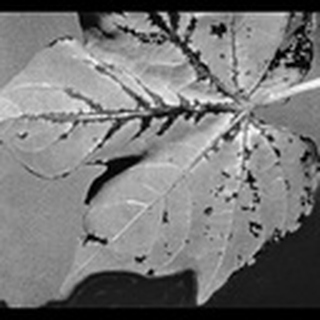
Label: cotton_bacterial_blight